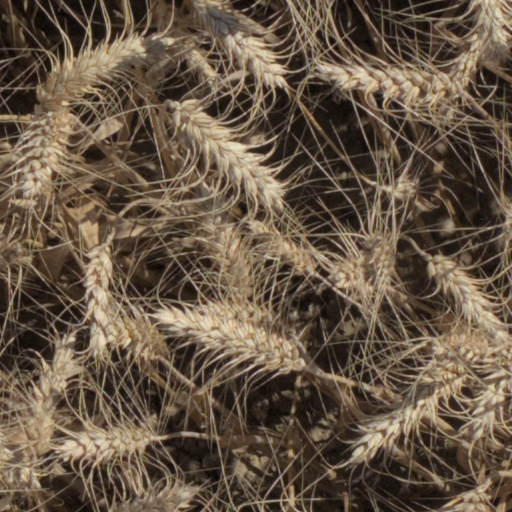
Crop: wheat